Mineral resource estimation

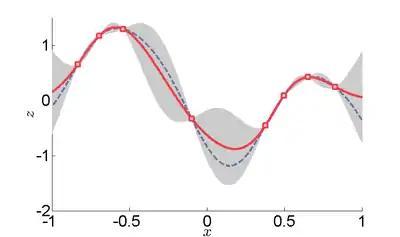
Example of one-dimensional data interpolation by Kriging, with confidence intervals. Squares indicate the location of the data. The Kriging interpolation, shown in red, runs along the means of the normally distributed confidence intervals shown in gray. The dashed curve shows a spline that while smooth nevertheless departs significantly from the expected intermediate values given by those means.

The theoretical basis for the method was developed by the French mathematician Georges Matheron based on the Master's thesis of Danie G. Krige, the pioneering plotter of distance-weighted average gold grades at the Witwatersrand reef complex in South Africa. Krige sought to estimate the most likely distribution of gold based on samples from a few boreholes. The English verb is "to krige" and the most common noun is "Kriging"; both are often pronounced with a hard "g", following the pronunciation of the name "Krige".